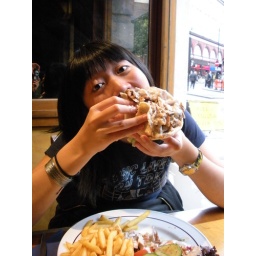
Van eating a huge chicken pita. This was our first day in Europe!